Francis Scott Key

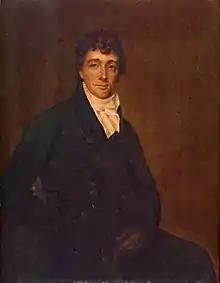
Key

Francis Scott Key (August 1, 1779January 11, 1843) was an American lawyer, author, and poet from Frederick, Maryland, best known as the author of the poem "Defence of Fort M'Henry", which was set to a popular British tune and eventually became the American national anthem "The Star-Spangled Banner". In 1814 Key observed the British bombardment of Fort McHenry in Baltimore during the War of 1812. He was inspired upon seeing an American flag flying over the fort at dawn: his poem was published within a week with the suggested tune of the popular song "To Anacreon in Heaven". The song with Key's lyrics became known as "The Star-Spangled Banner" and slowly gained in popularity as an unofficial anthem, finally achieving official status as the national anthem more than a century later under President Herbert Hoover.